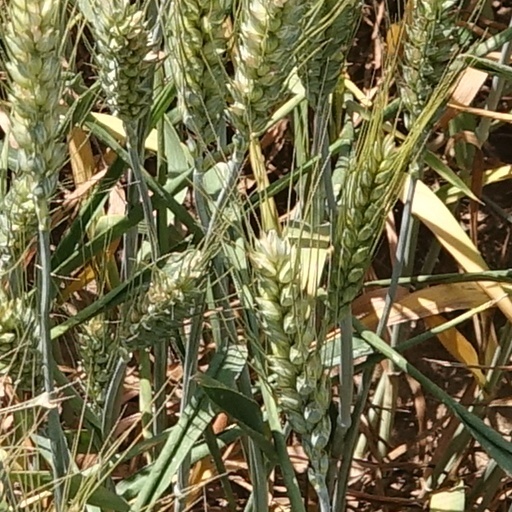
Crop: wheat